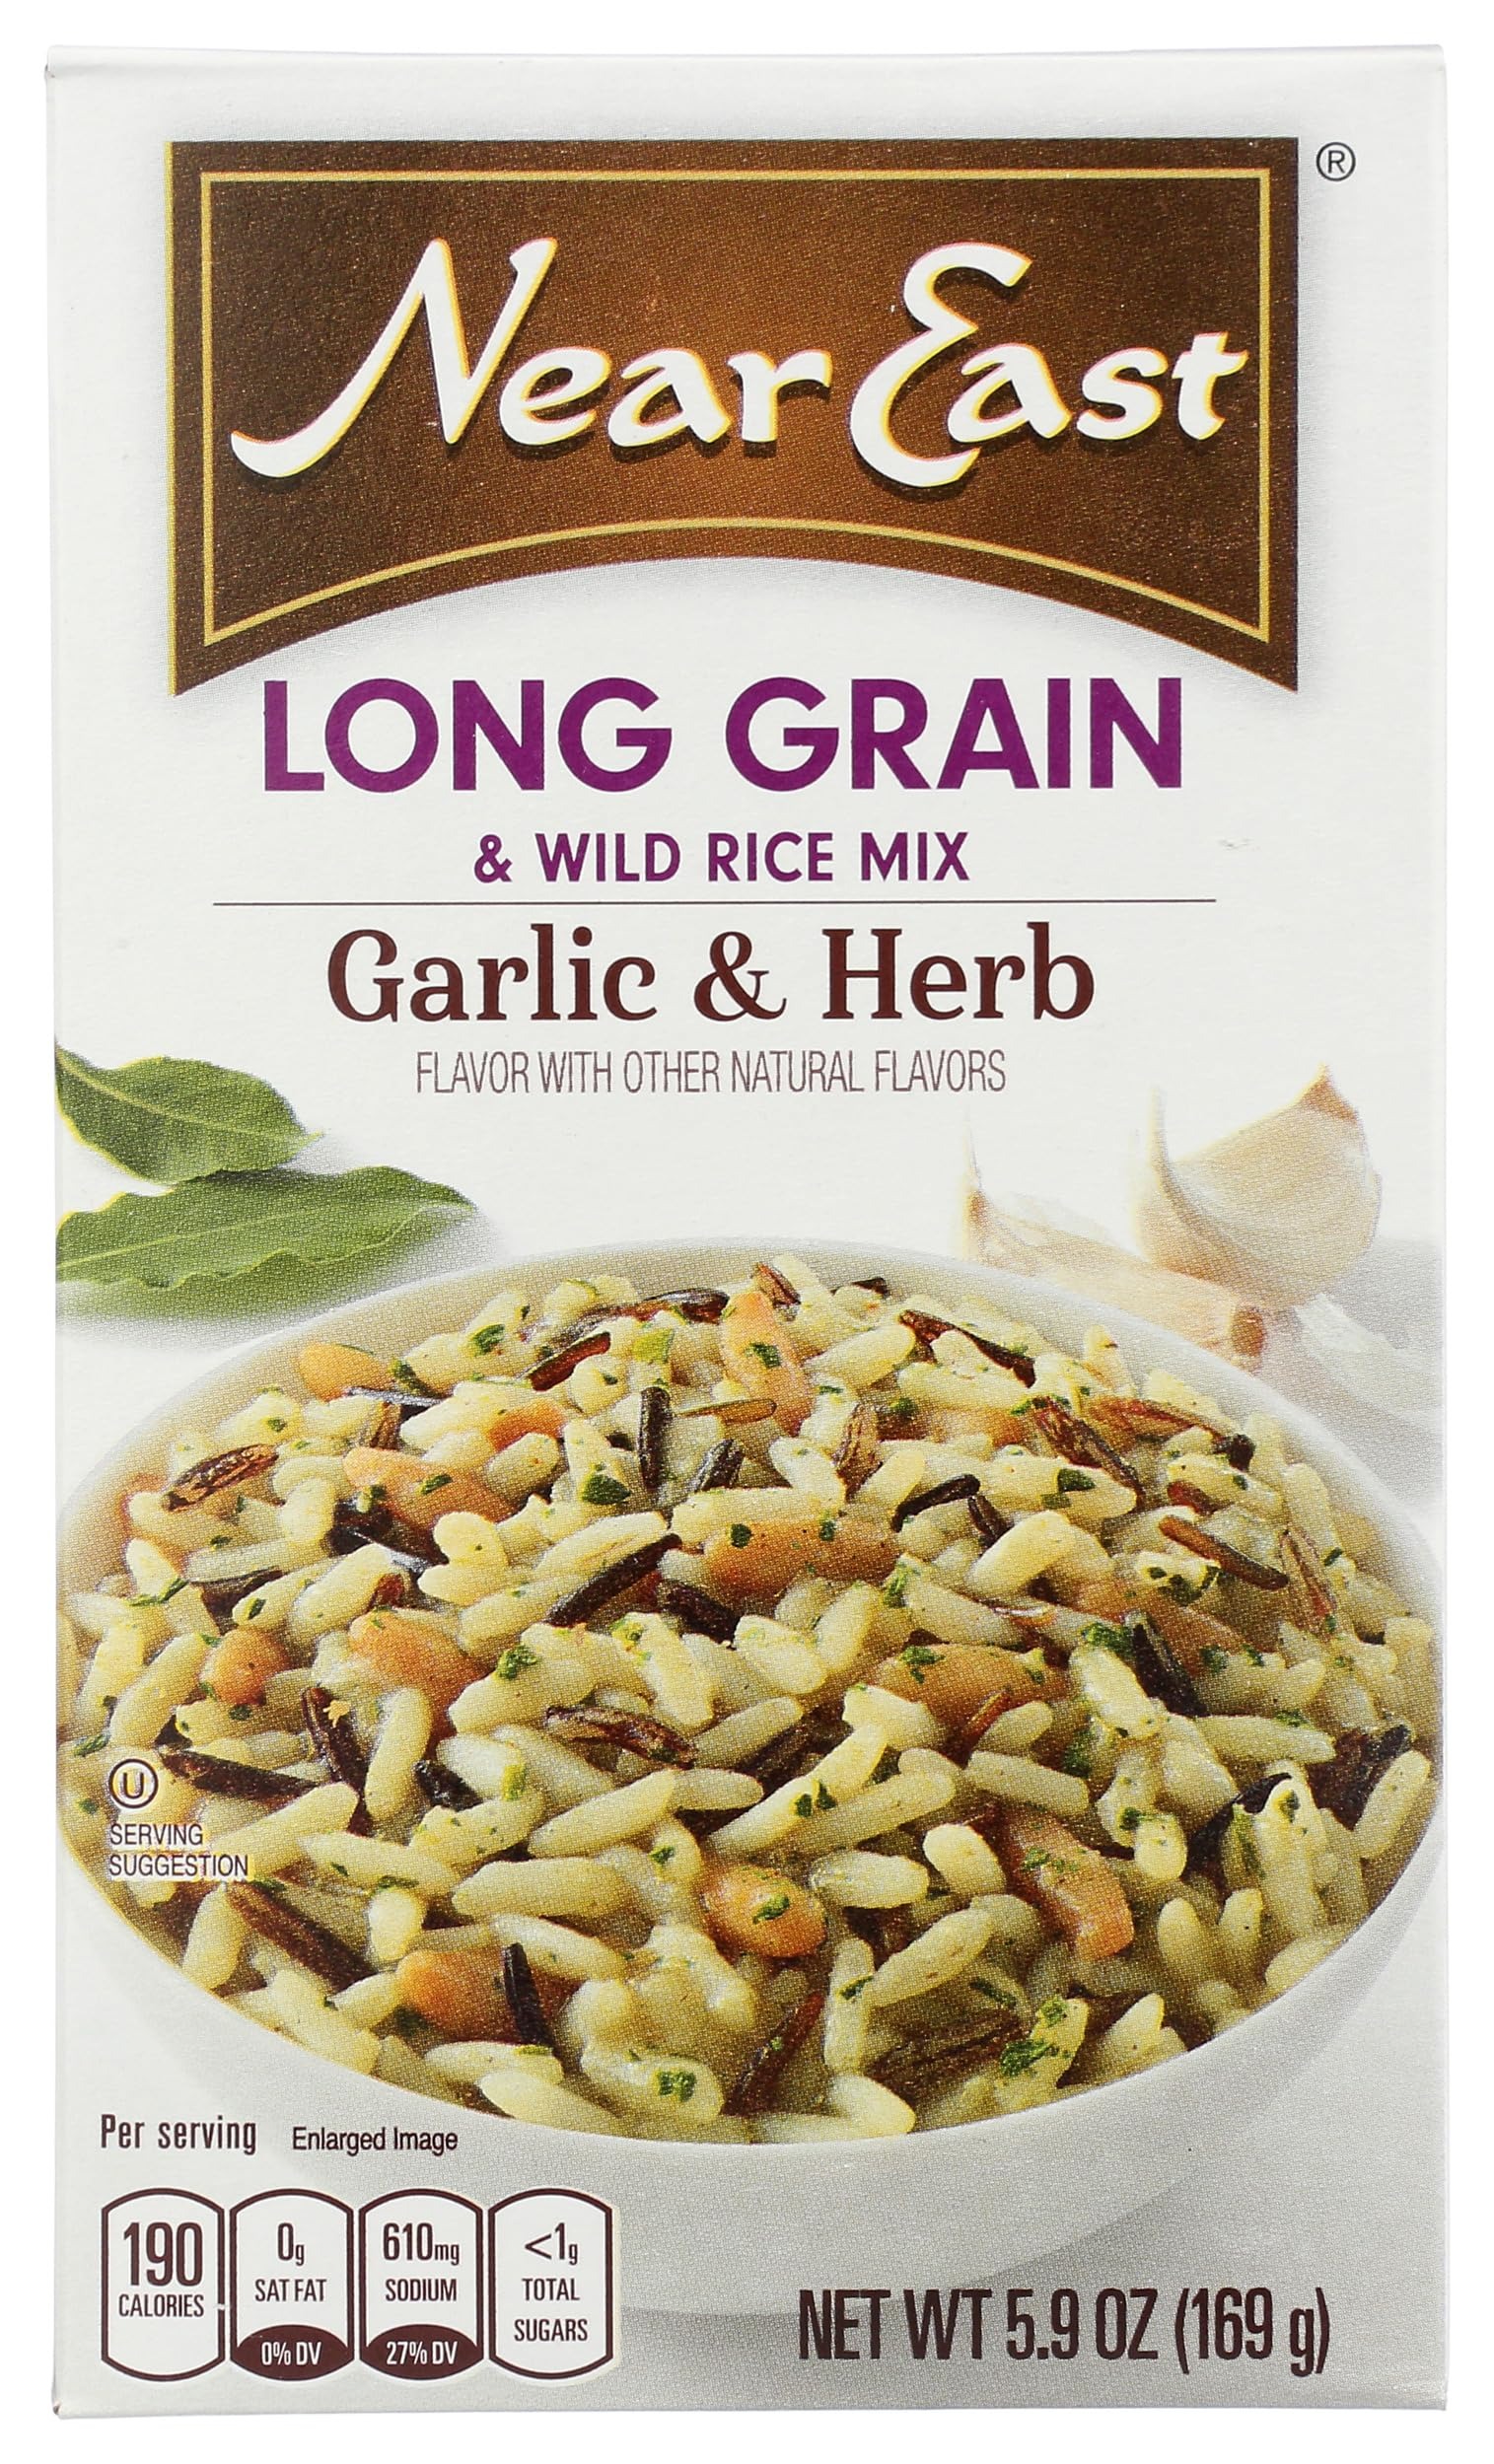
Item Name: Near East Long Grain & Wild Rice Mix, Garlic & Herb, Natural Flavors, Kosher, 5.9 Ounce (Pack of 12)
Bullet Point: Near East Long Grain & Wild Rice Mix, Garlic & Herb, Natural Flavors, Kosher, 5.9 Ounce (Pack of 12)
Value: 70.8
Unit: Ounce

Price: 61.49